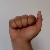
The image shows a hand gesture representing the letter 'A' in Indian Sign Language.